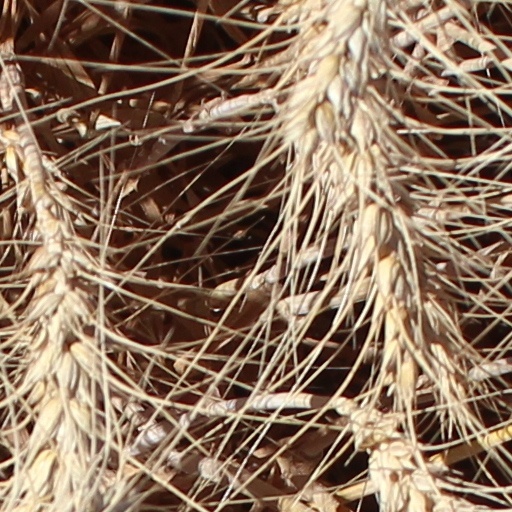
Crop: wheat